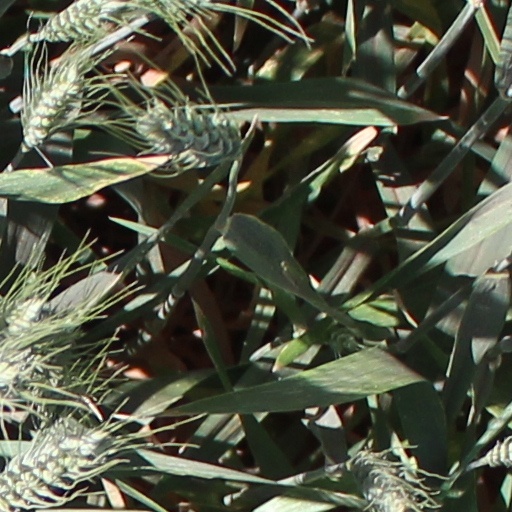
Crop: wheat